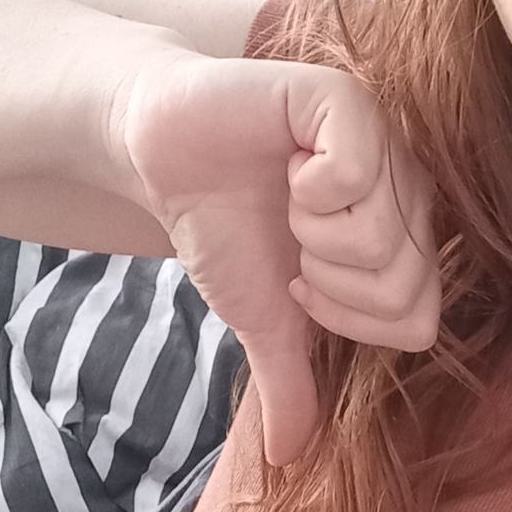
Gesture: dislike